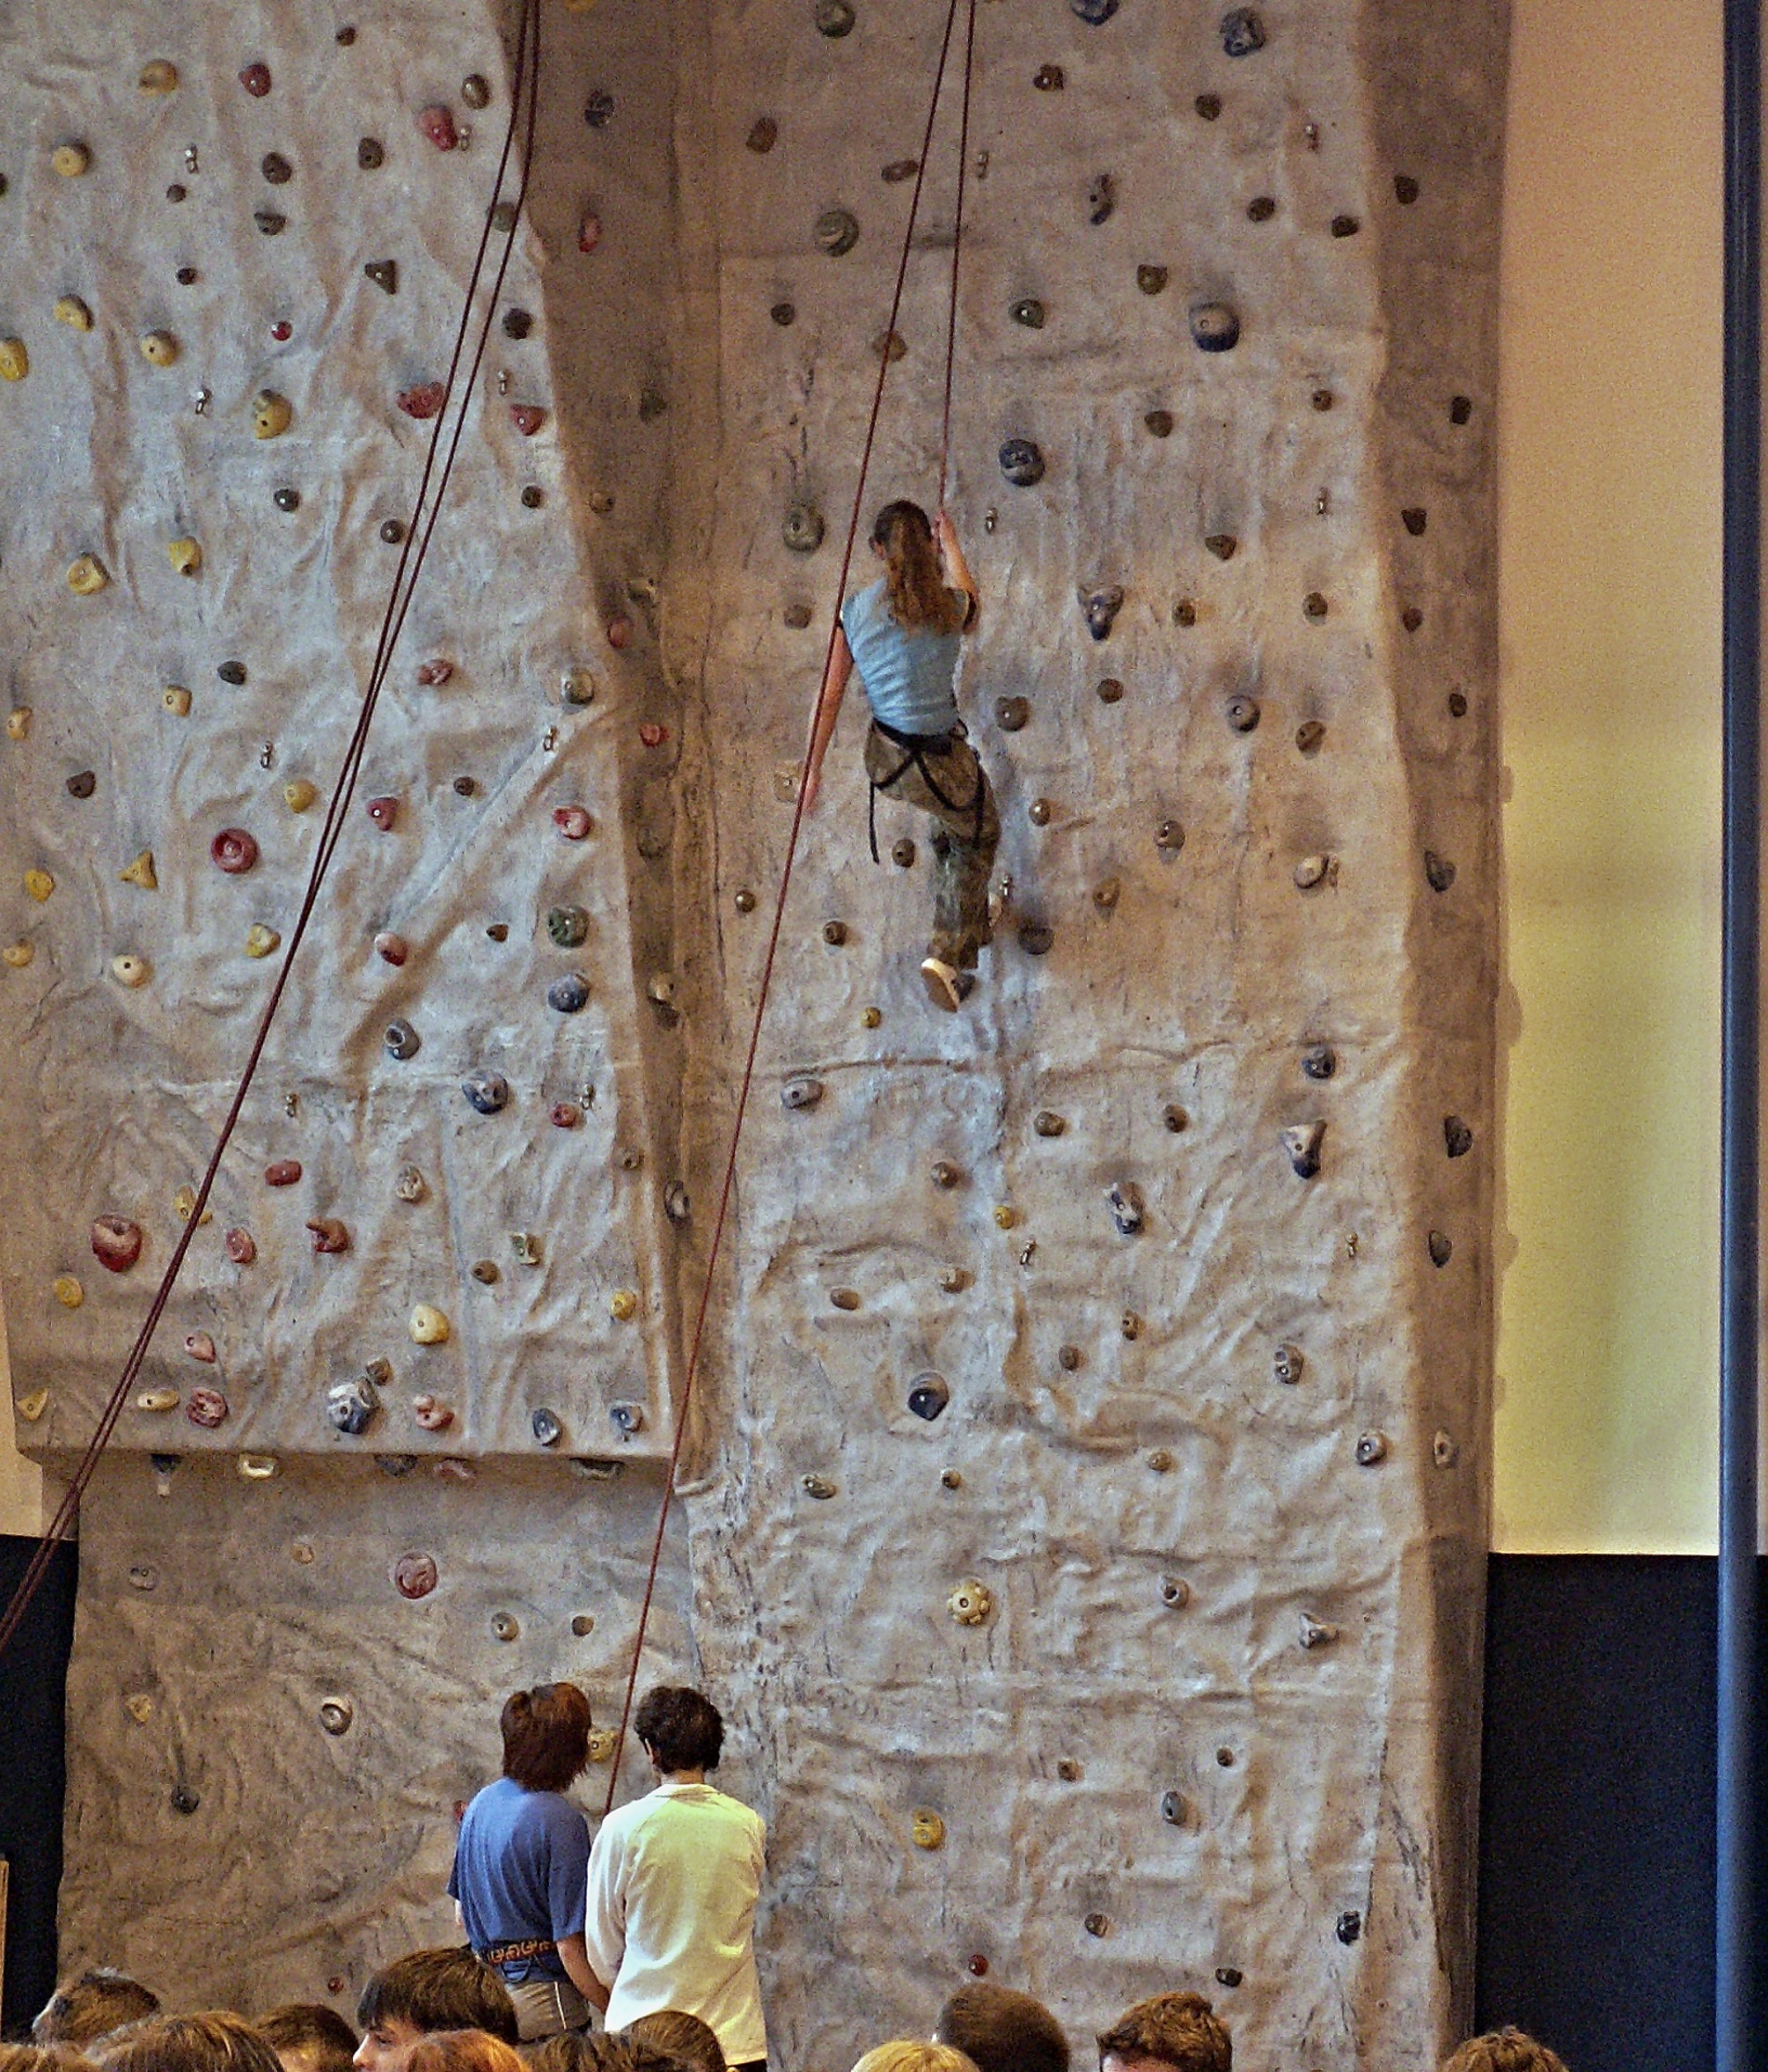
girl, adventure, wall, recreation, climbing, rock climbing, sports, protection, outdoor recreation, climbing holds, individual sports, sport climbing, climbing rocks